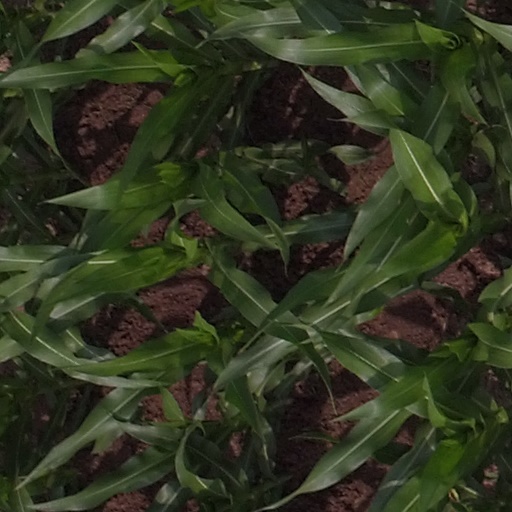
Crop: maize; corn